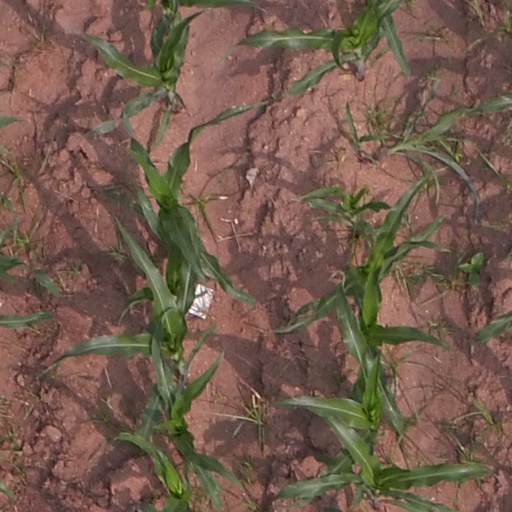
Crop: maize; corn